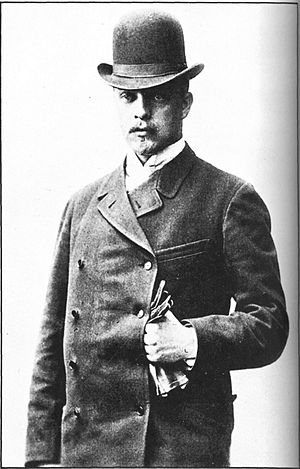
Karl August Tavaststjerna
Karl August Tavaststjerna
Karl August Tavaststjerna var en af Finlands mest eminente forfattere i slutningen af 1800-tallet.